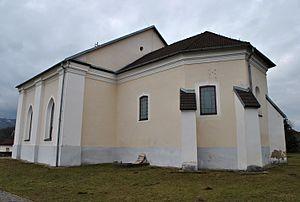
Badín est un village de Slovaquie situé dans la région de Banská Bystrica.